GCHQ Bude

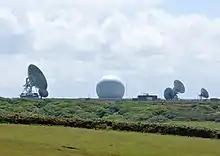
The different types satellite receivers at GCHQ Bude; including 'naked' parabolic antennas along with hidden antenna covered by a radome.

GCHQ Bude, also known as GCHQ Composite Signals Organisation Station Morwenstow, abbreviated to GCHQ CSO Morwenstow, is a UK Government satellite ground station and eavesdropping centre located on the north Cornwall coast at Cleave Camp, between the small villages of Morwenstow and Coombe. It is operated by the British signals intelligence service, officially known as the Government Communications Headquarters, commonly abbreviated GCHQ. It is located on part of the site of the former World War II airfield, RAF Cleave.